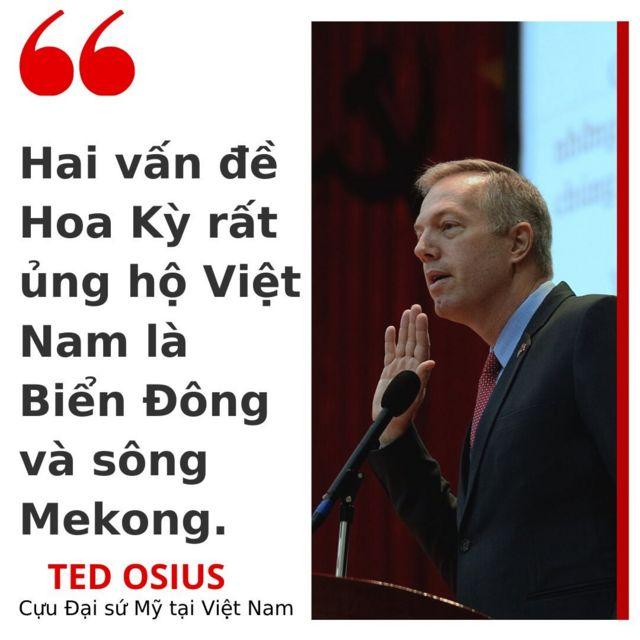
ở phía trước của người đàn ông có sự xuất hiện của một cái micro